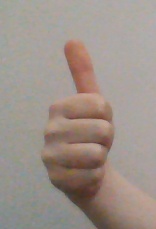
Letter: aleff